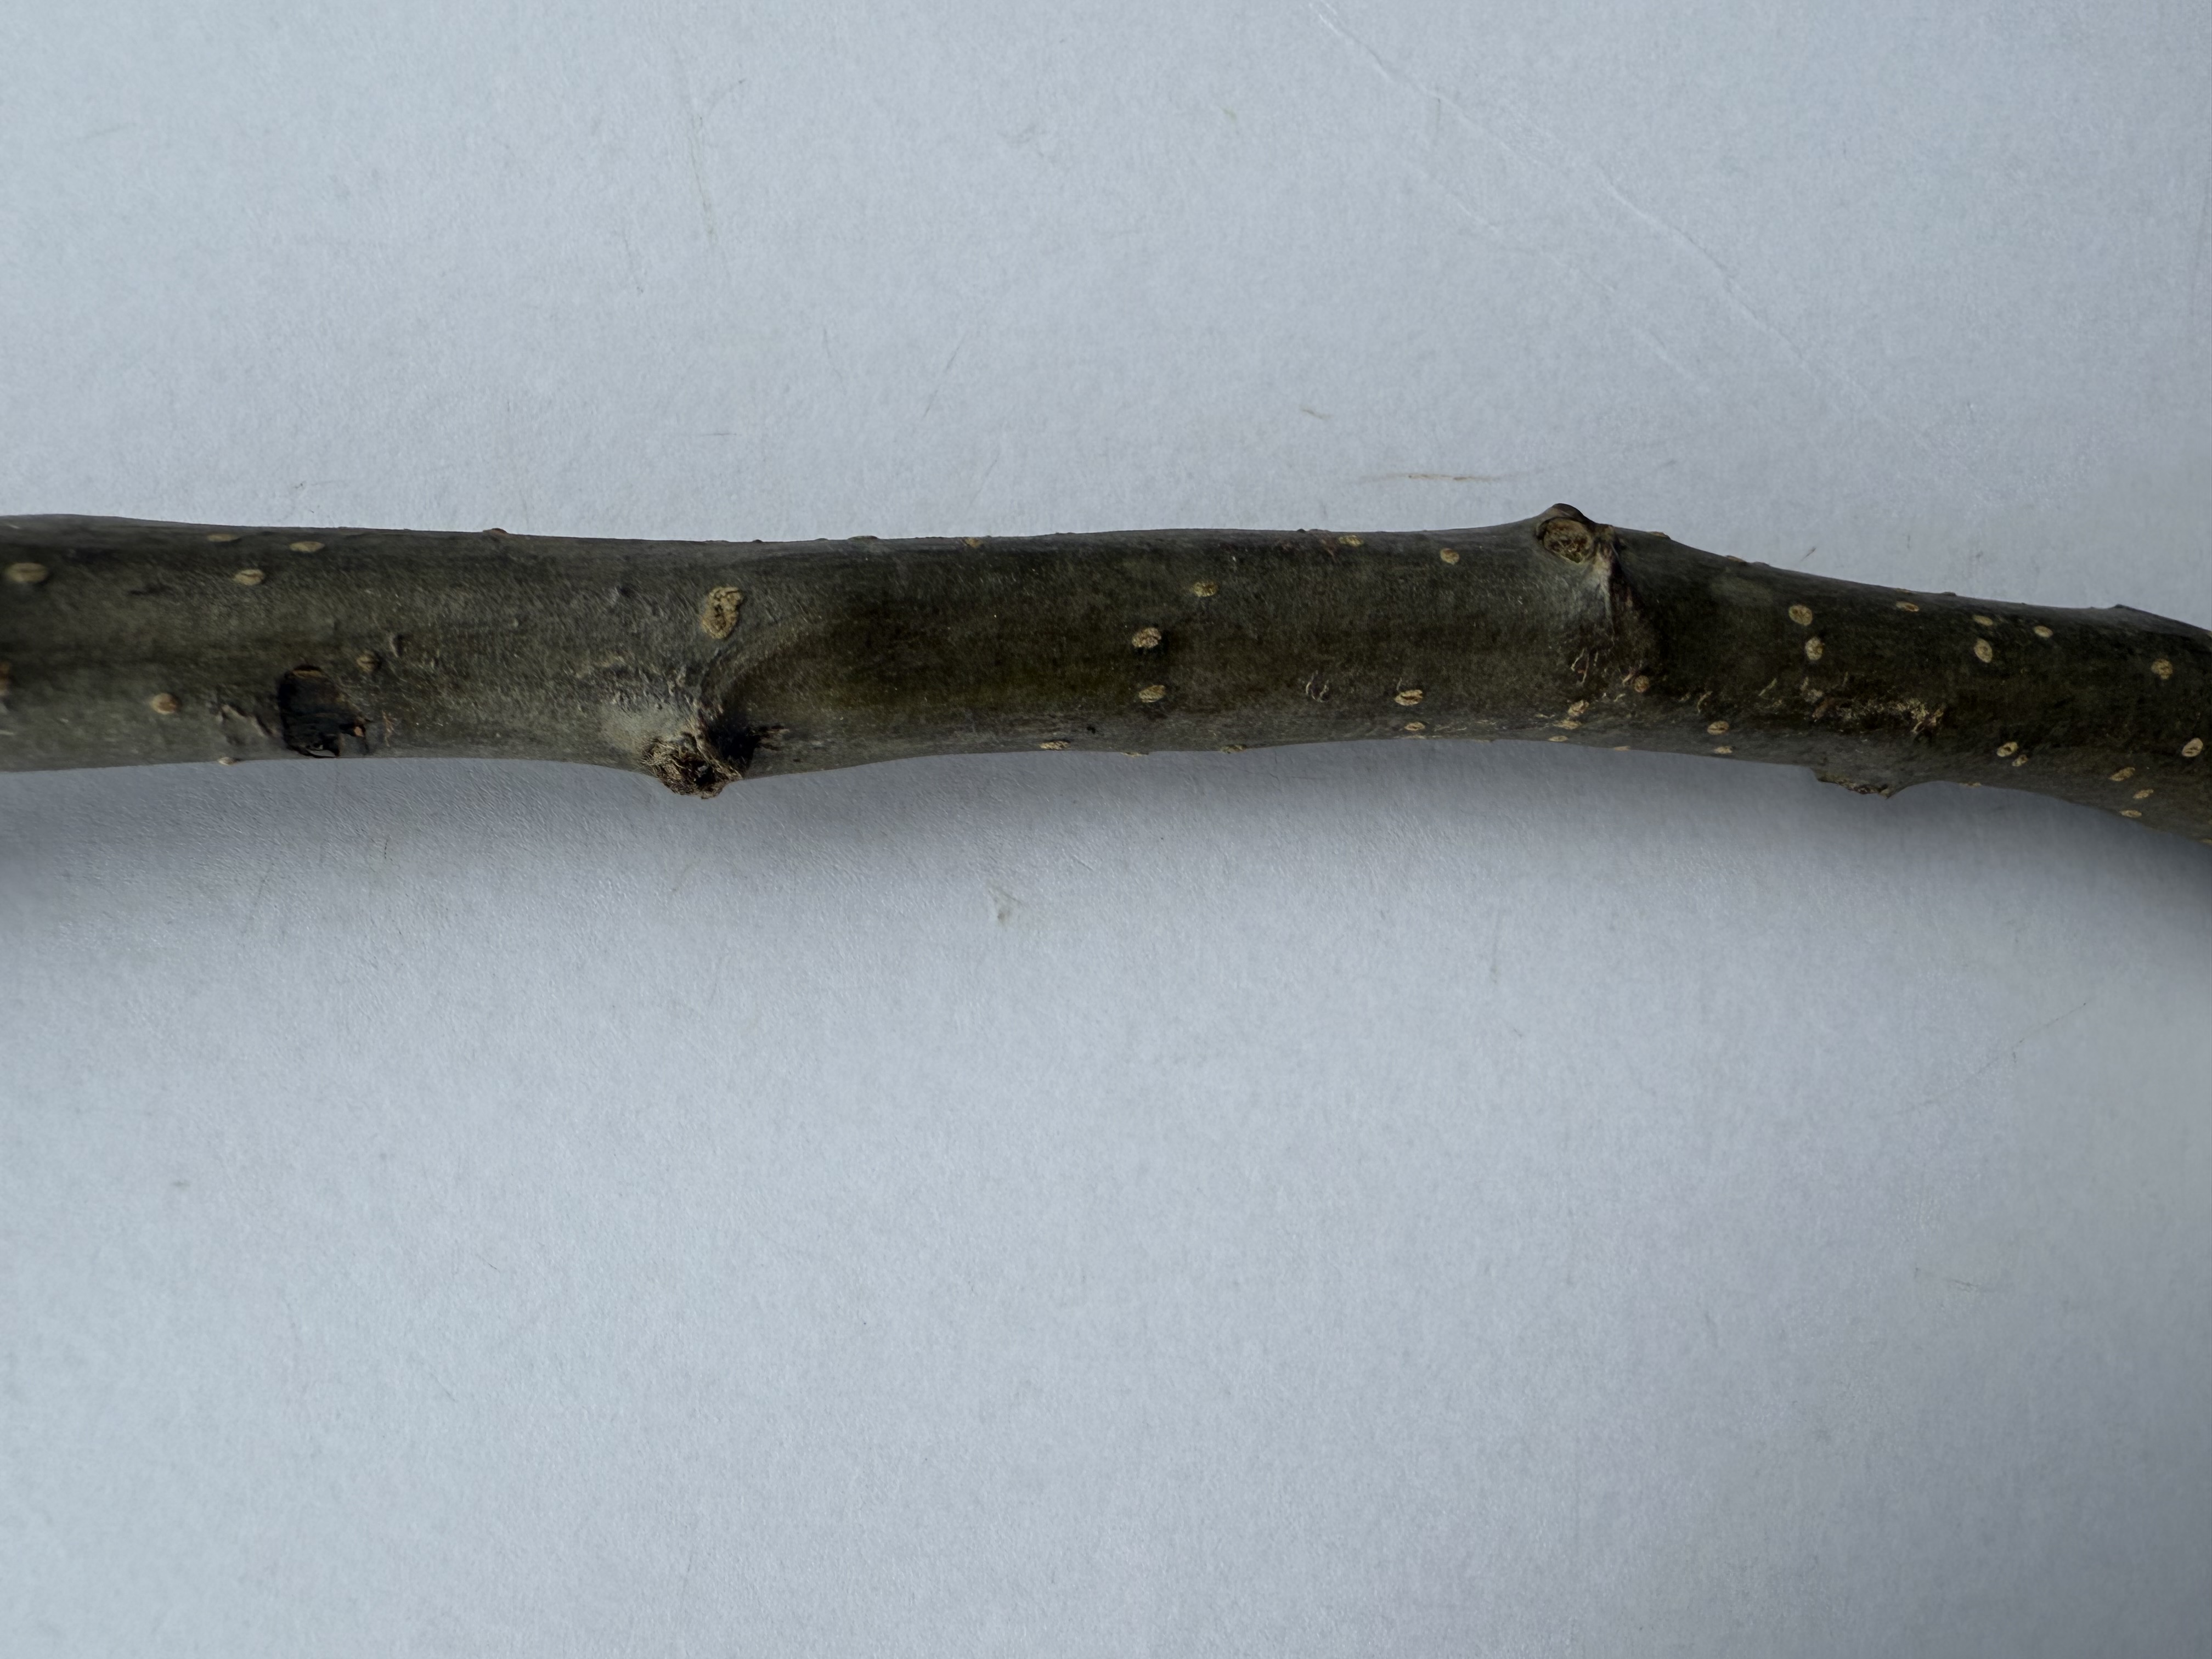
Variety: Nashi Pear